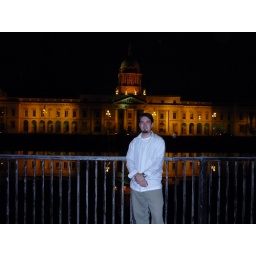
Randy in front of the custom house in Dublin. A really cool building right on the River Liffey, which runs right through Dublin.